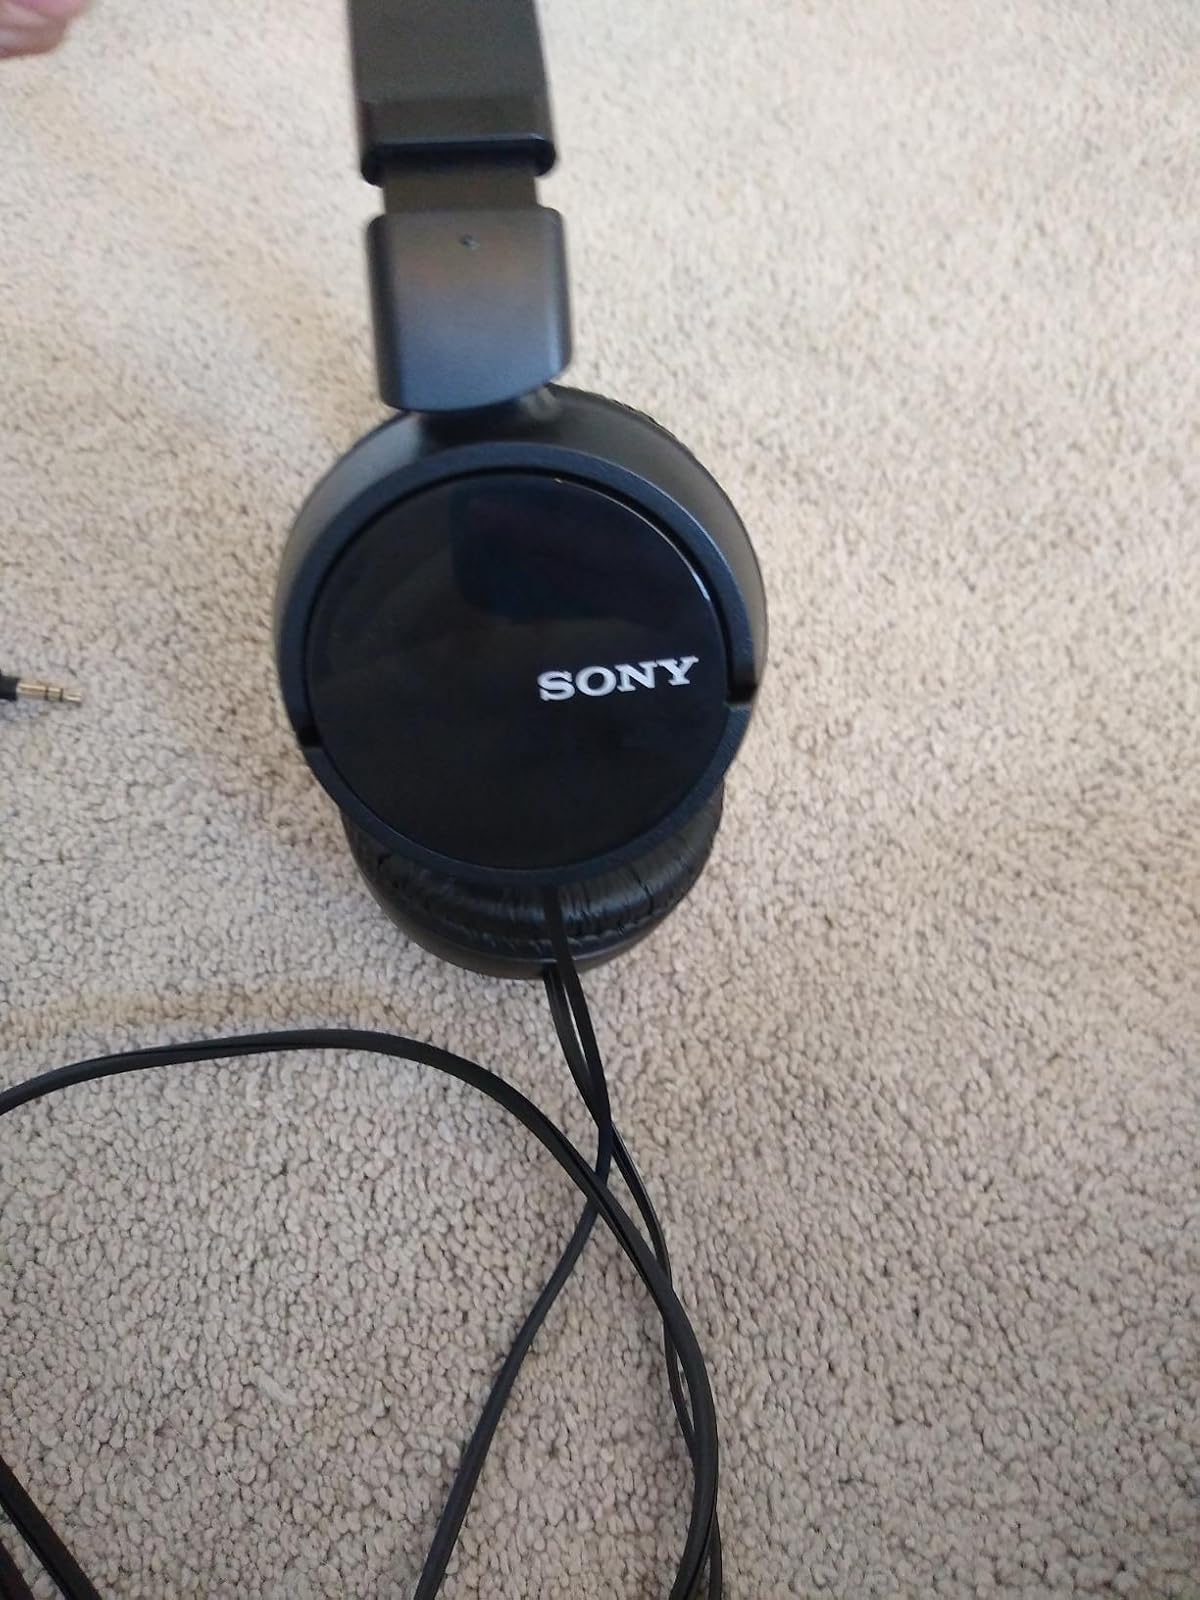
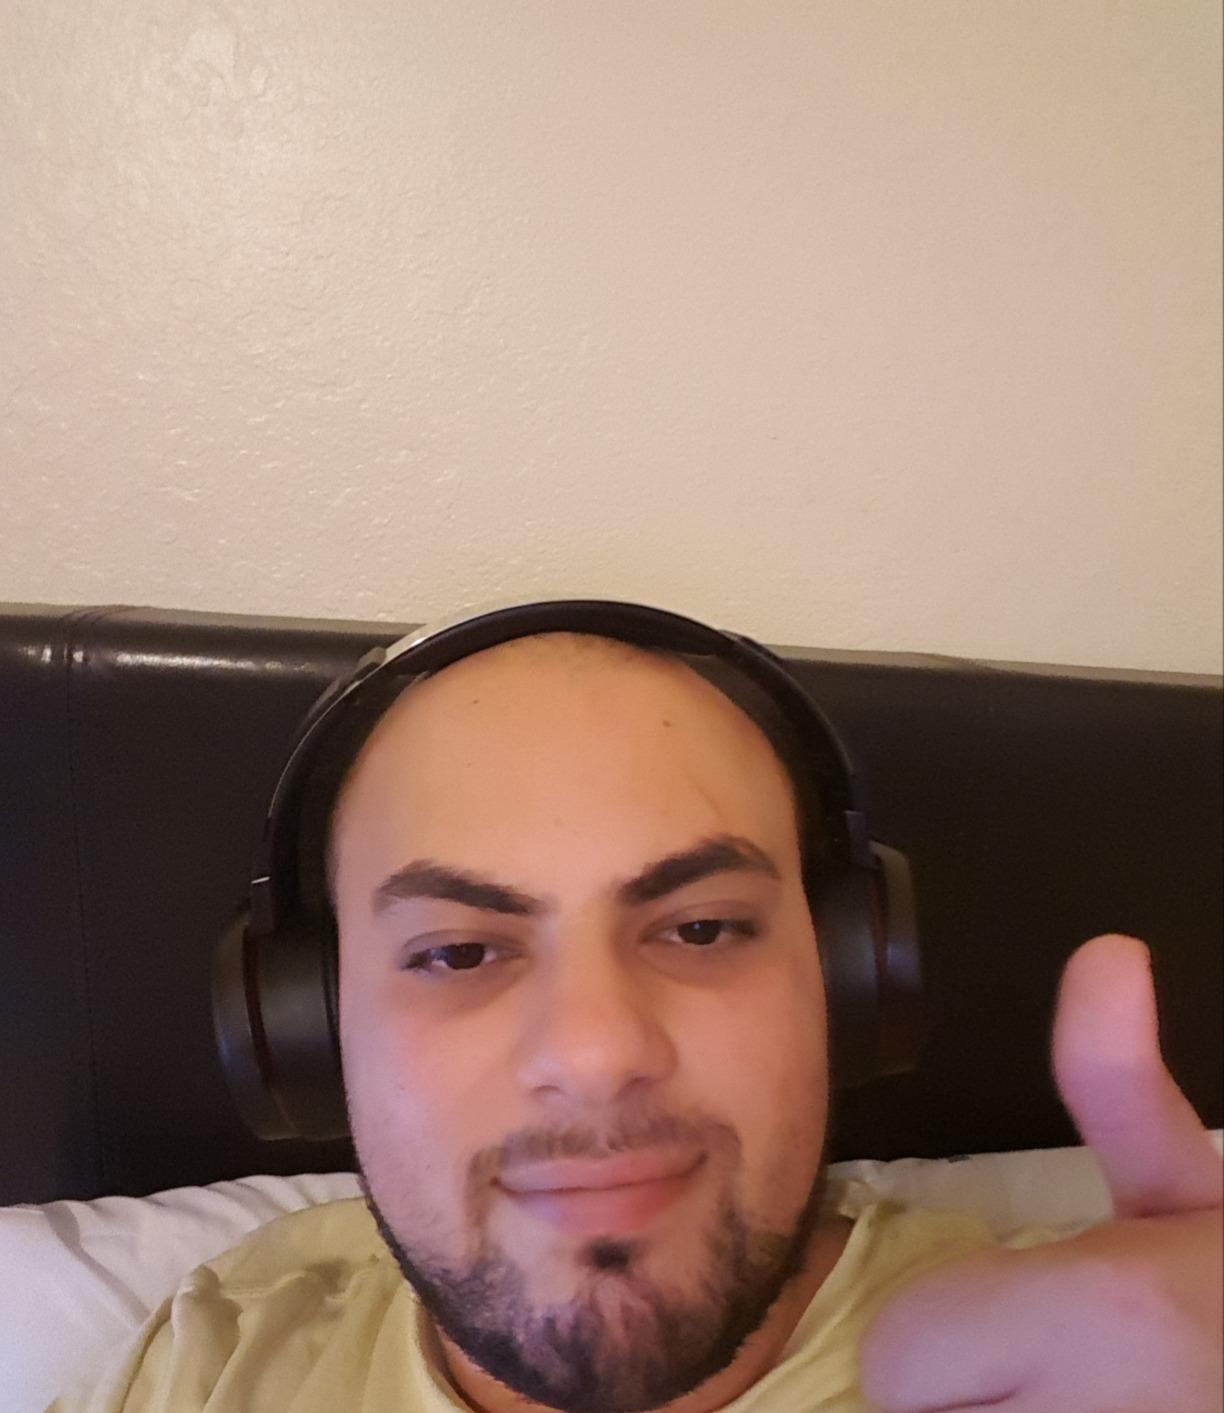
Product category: headphones
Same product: no